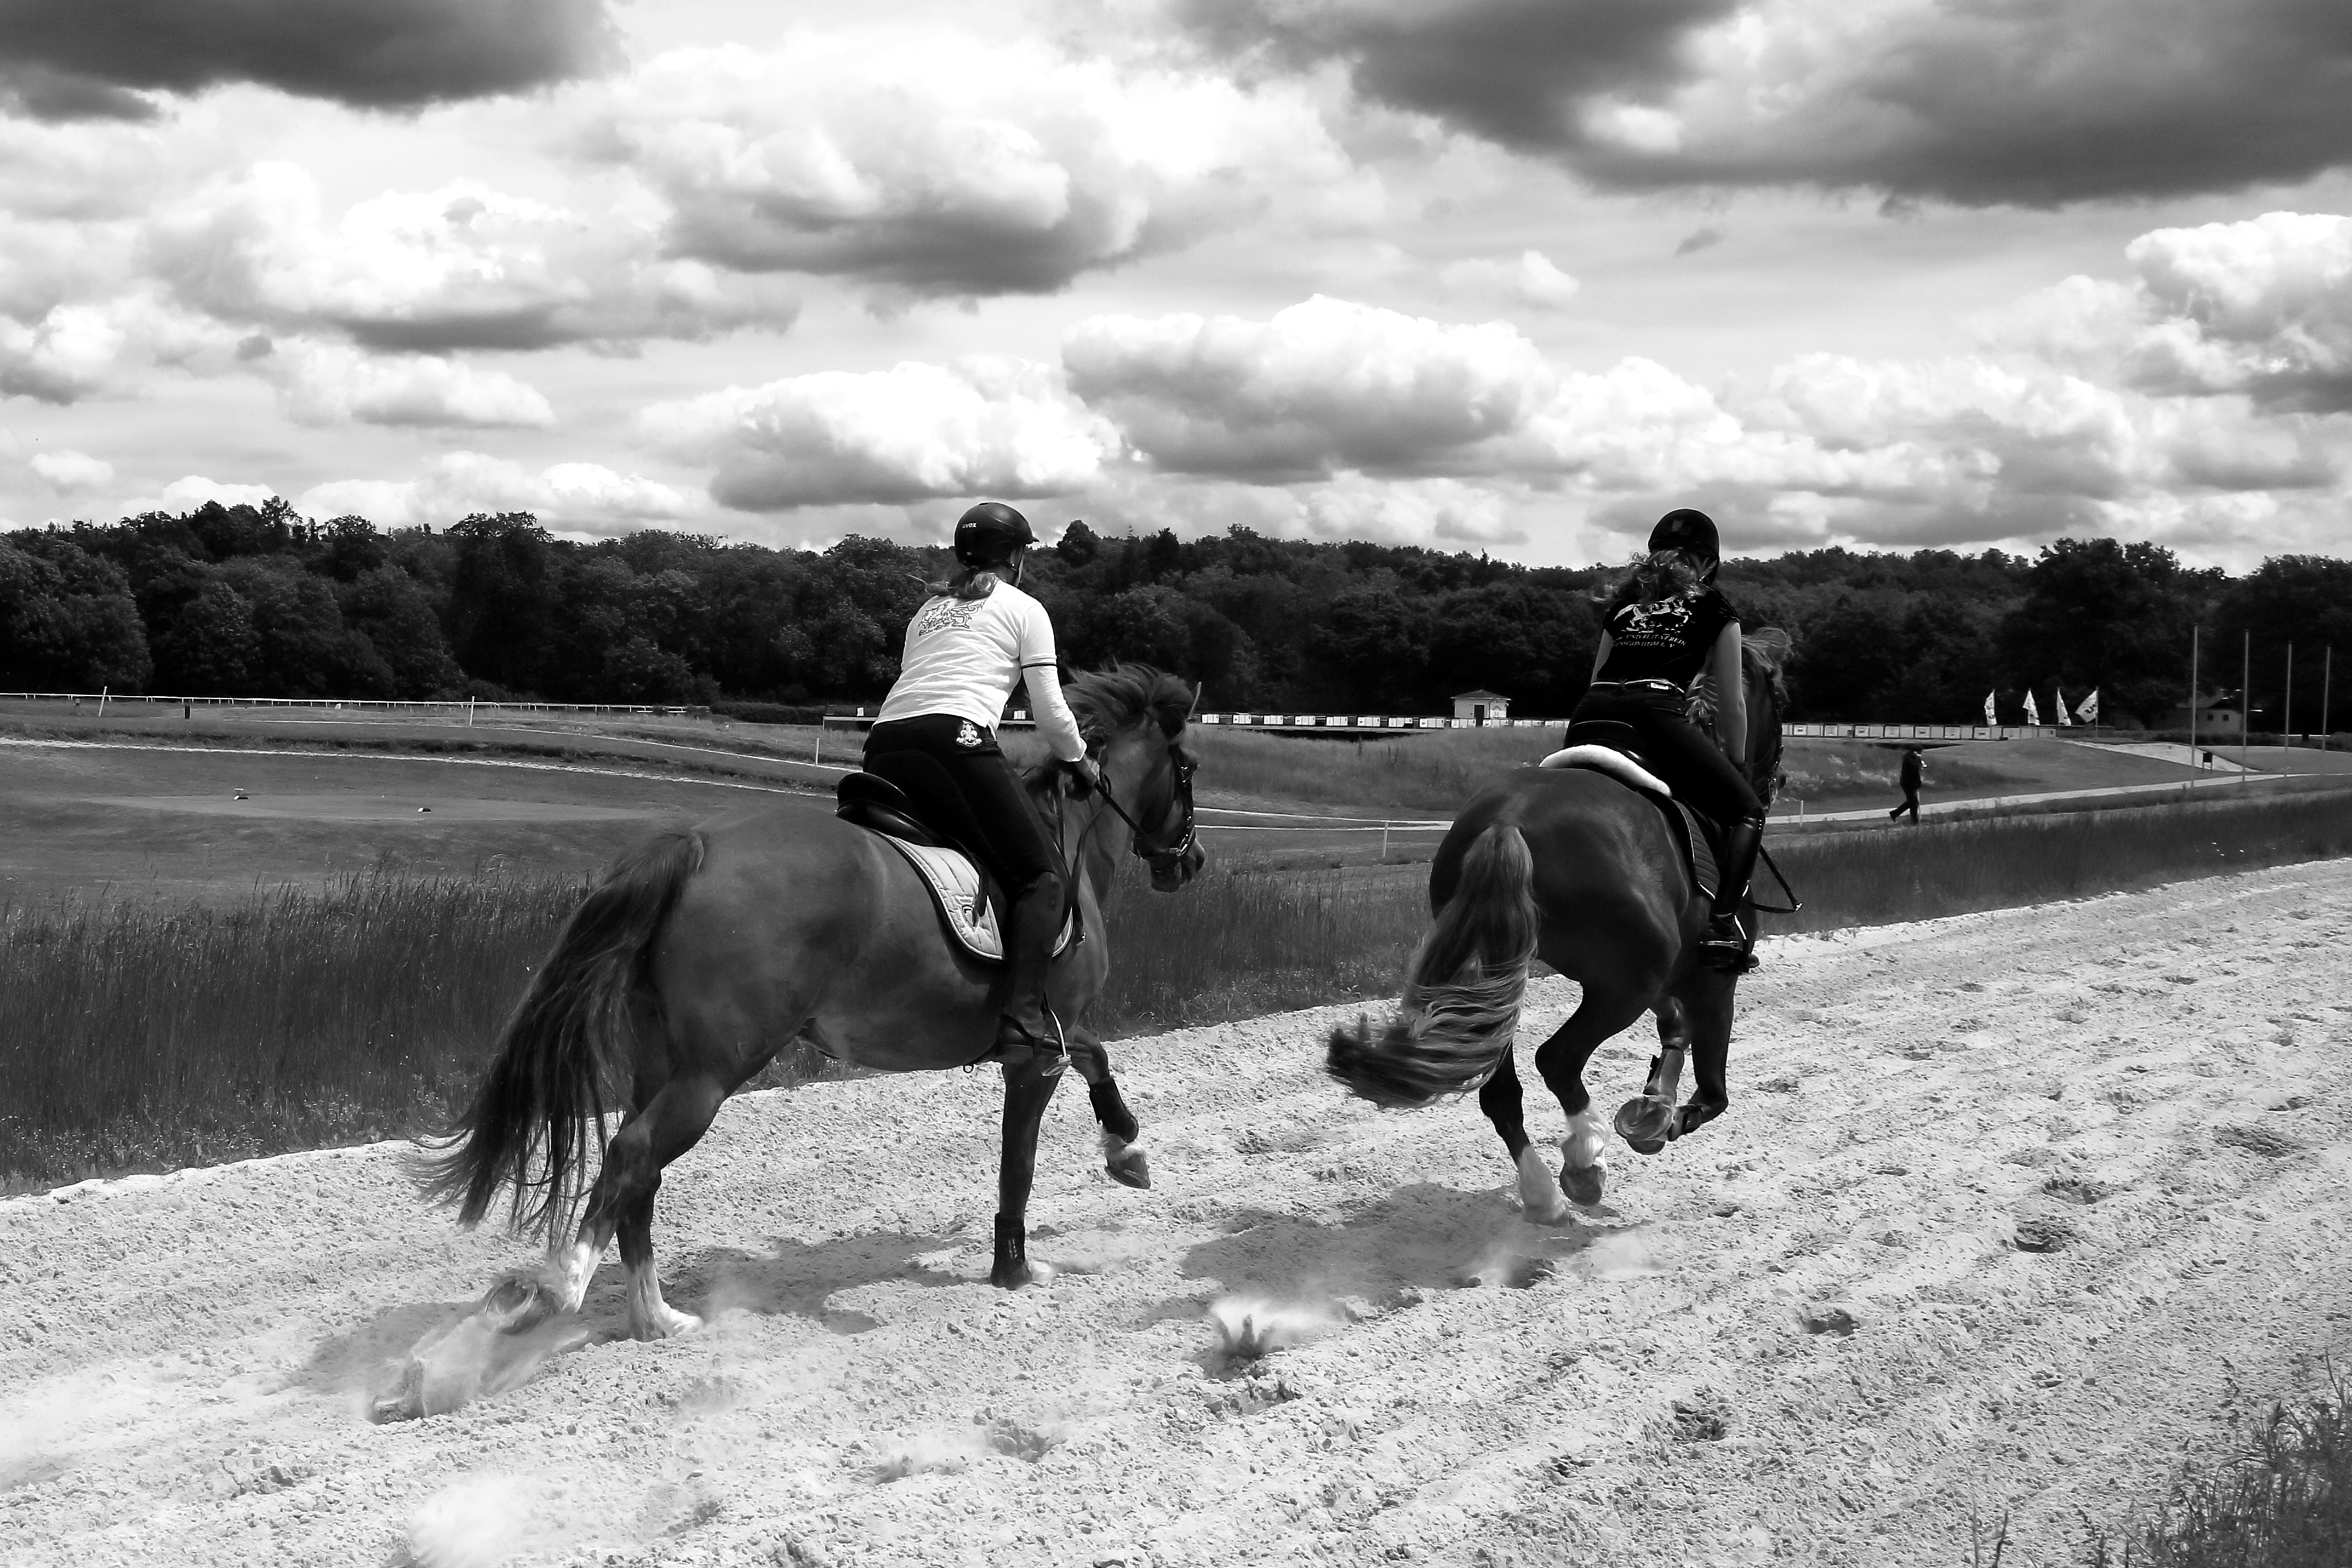
black and white, sport, game, rider, europe, horse, stallion, ride, monochrome, bw, blackandwhite, race, horses, blackwhite, fun, europa, germany, deutschland, alemania, allemagne, sw, schwarzweiss, deutsch, schwarzweis, pferde, pferd, frankfurtmain, frankfurtammain, frankfurtam, frankfurtamain, francfort, germania, hesse, hassia, hessen, frankfurt, geman, reiter, ritt, rennbahn, galopp, equestrianism, monochrome photography, horse like mammal, mustang horse, animal sports, equestrian sport